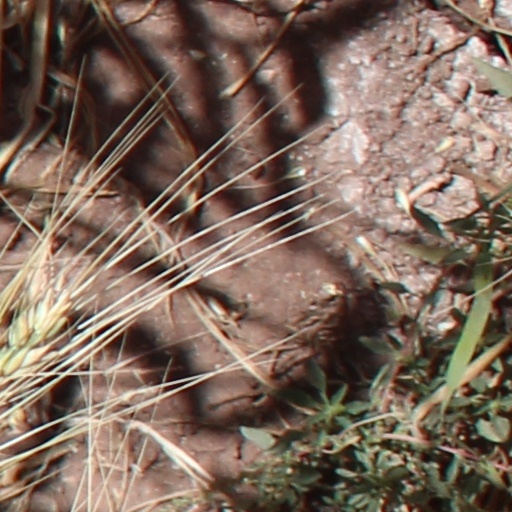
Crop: wheat